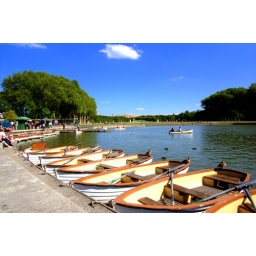
Taken at lake in Versailles. Ducks perched on boats